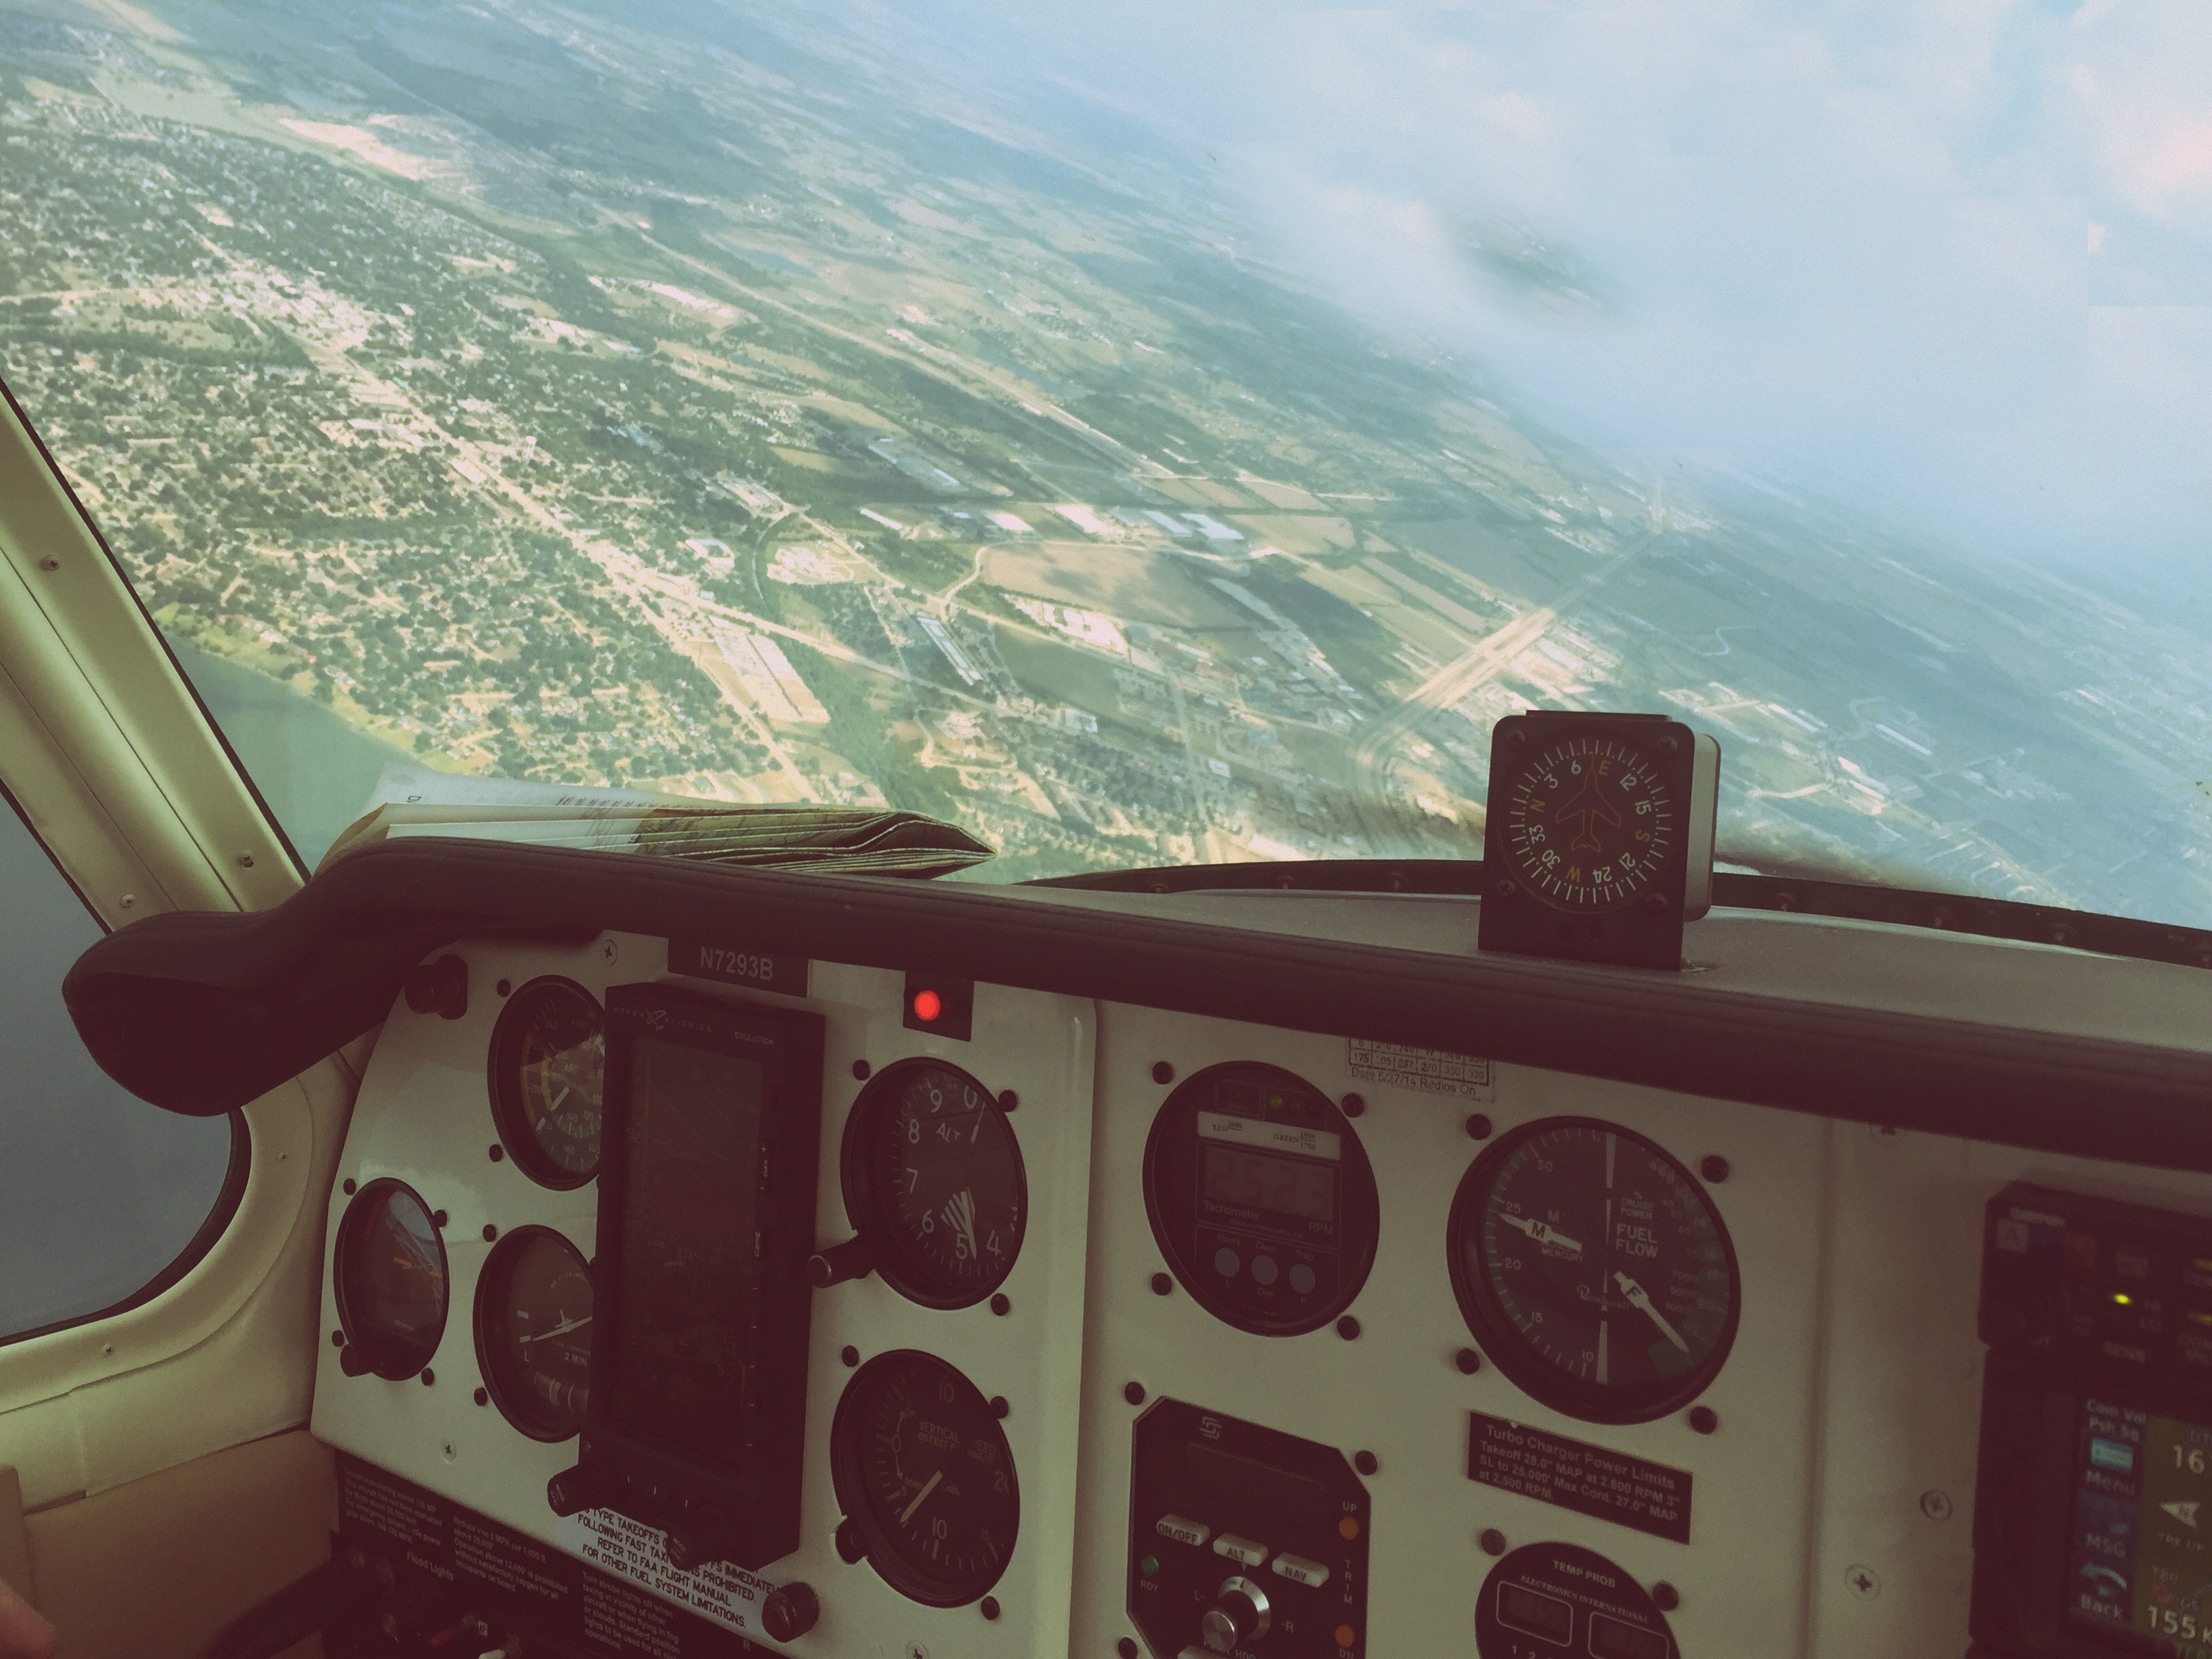
flying, airplane, plane, aircraft, vehicle, airline, aviation, flight, cockpit, pilot, aeroplane, copilot, propeller plane, atmosphere of earth